Lakshmi Tantra

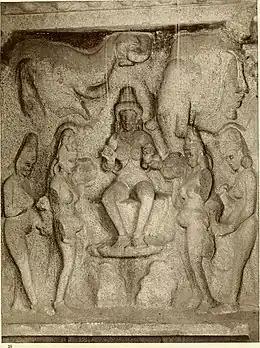

The Lakshmi Tantra is one of the Pancharatra texts that is dedicated to the goddess Lakshmi and Narayana (Vishnu) in Hinduism. It forms a part of the Agamas. The Lakshmi Tantra is devoted to the worship of the goddess Lakshmi (the shakti of Vishnu-Narayana), although it also glorifies all women in general.